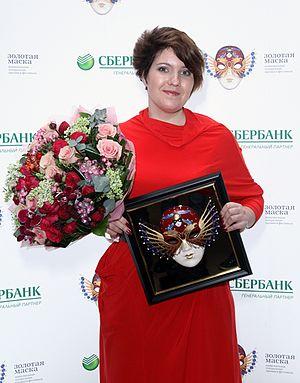
Nadine Koutcher ou Nadejda Kucher est une soprano biélorusse née en 1983.